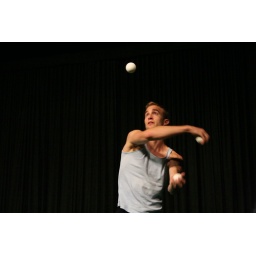
It fascinates me, how the white ball above is in focus.